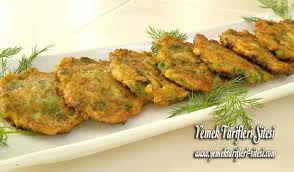
Yemek: mucver